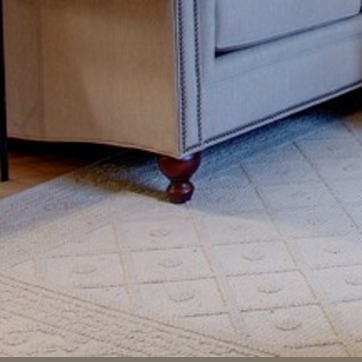
Material: wood